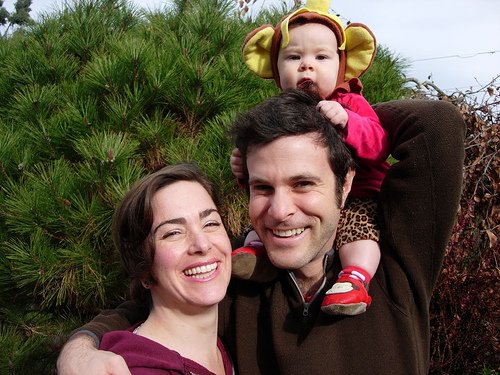
Label: not_food